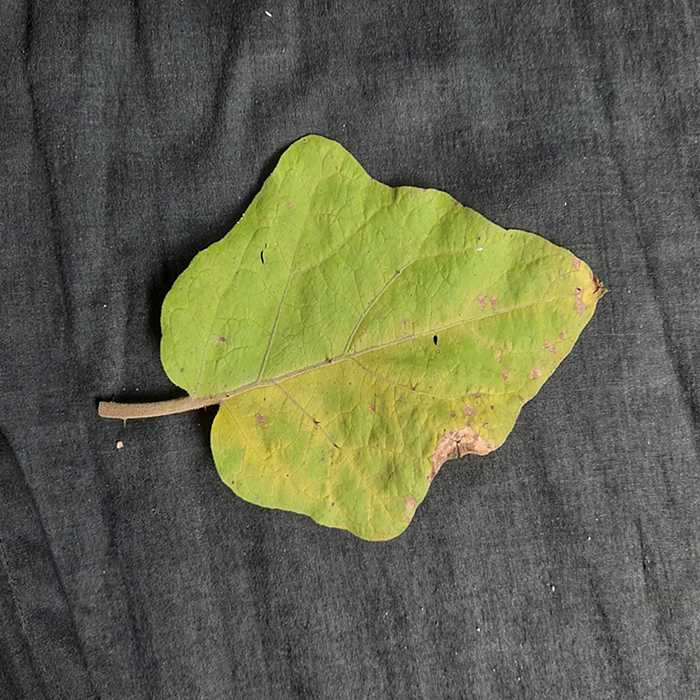
Plant: Eggplant
Label: Eggplant verticillium wilt